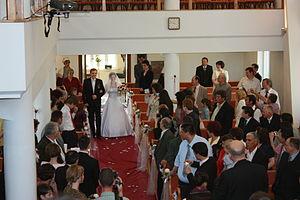
Le mariage dans la tradition chrétienne est l'alliance d'un homme et d'une femme, dans le but de former une famille. La religion chrétienne réglemente cette institution, aussi bien dans les pratiques rituelles que dans le vécu au niveau des individus. De ce fait, de fortes traditions existent aujourd'hui dans les aires culturelles où les Églises de cette religion ont étendu leur influence.